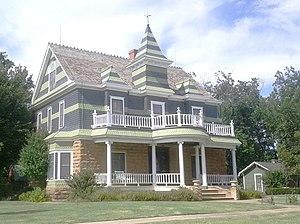
La ville américaine de Hominy est située dans le comté d’Osage, dans l’État de l’Oklahoma. Lors du recensement de 2010, elle comptait 3 565 habitants.